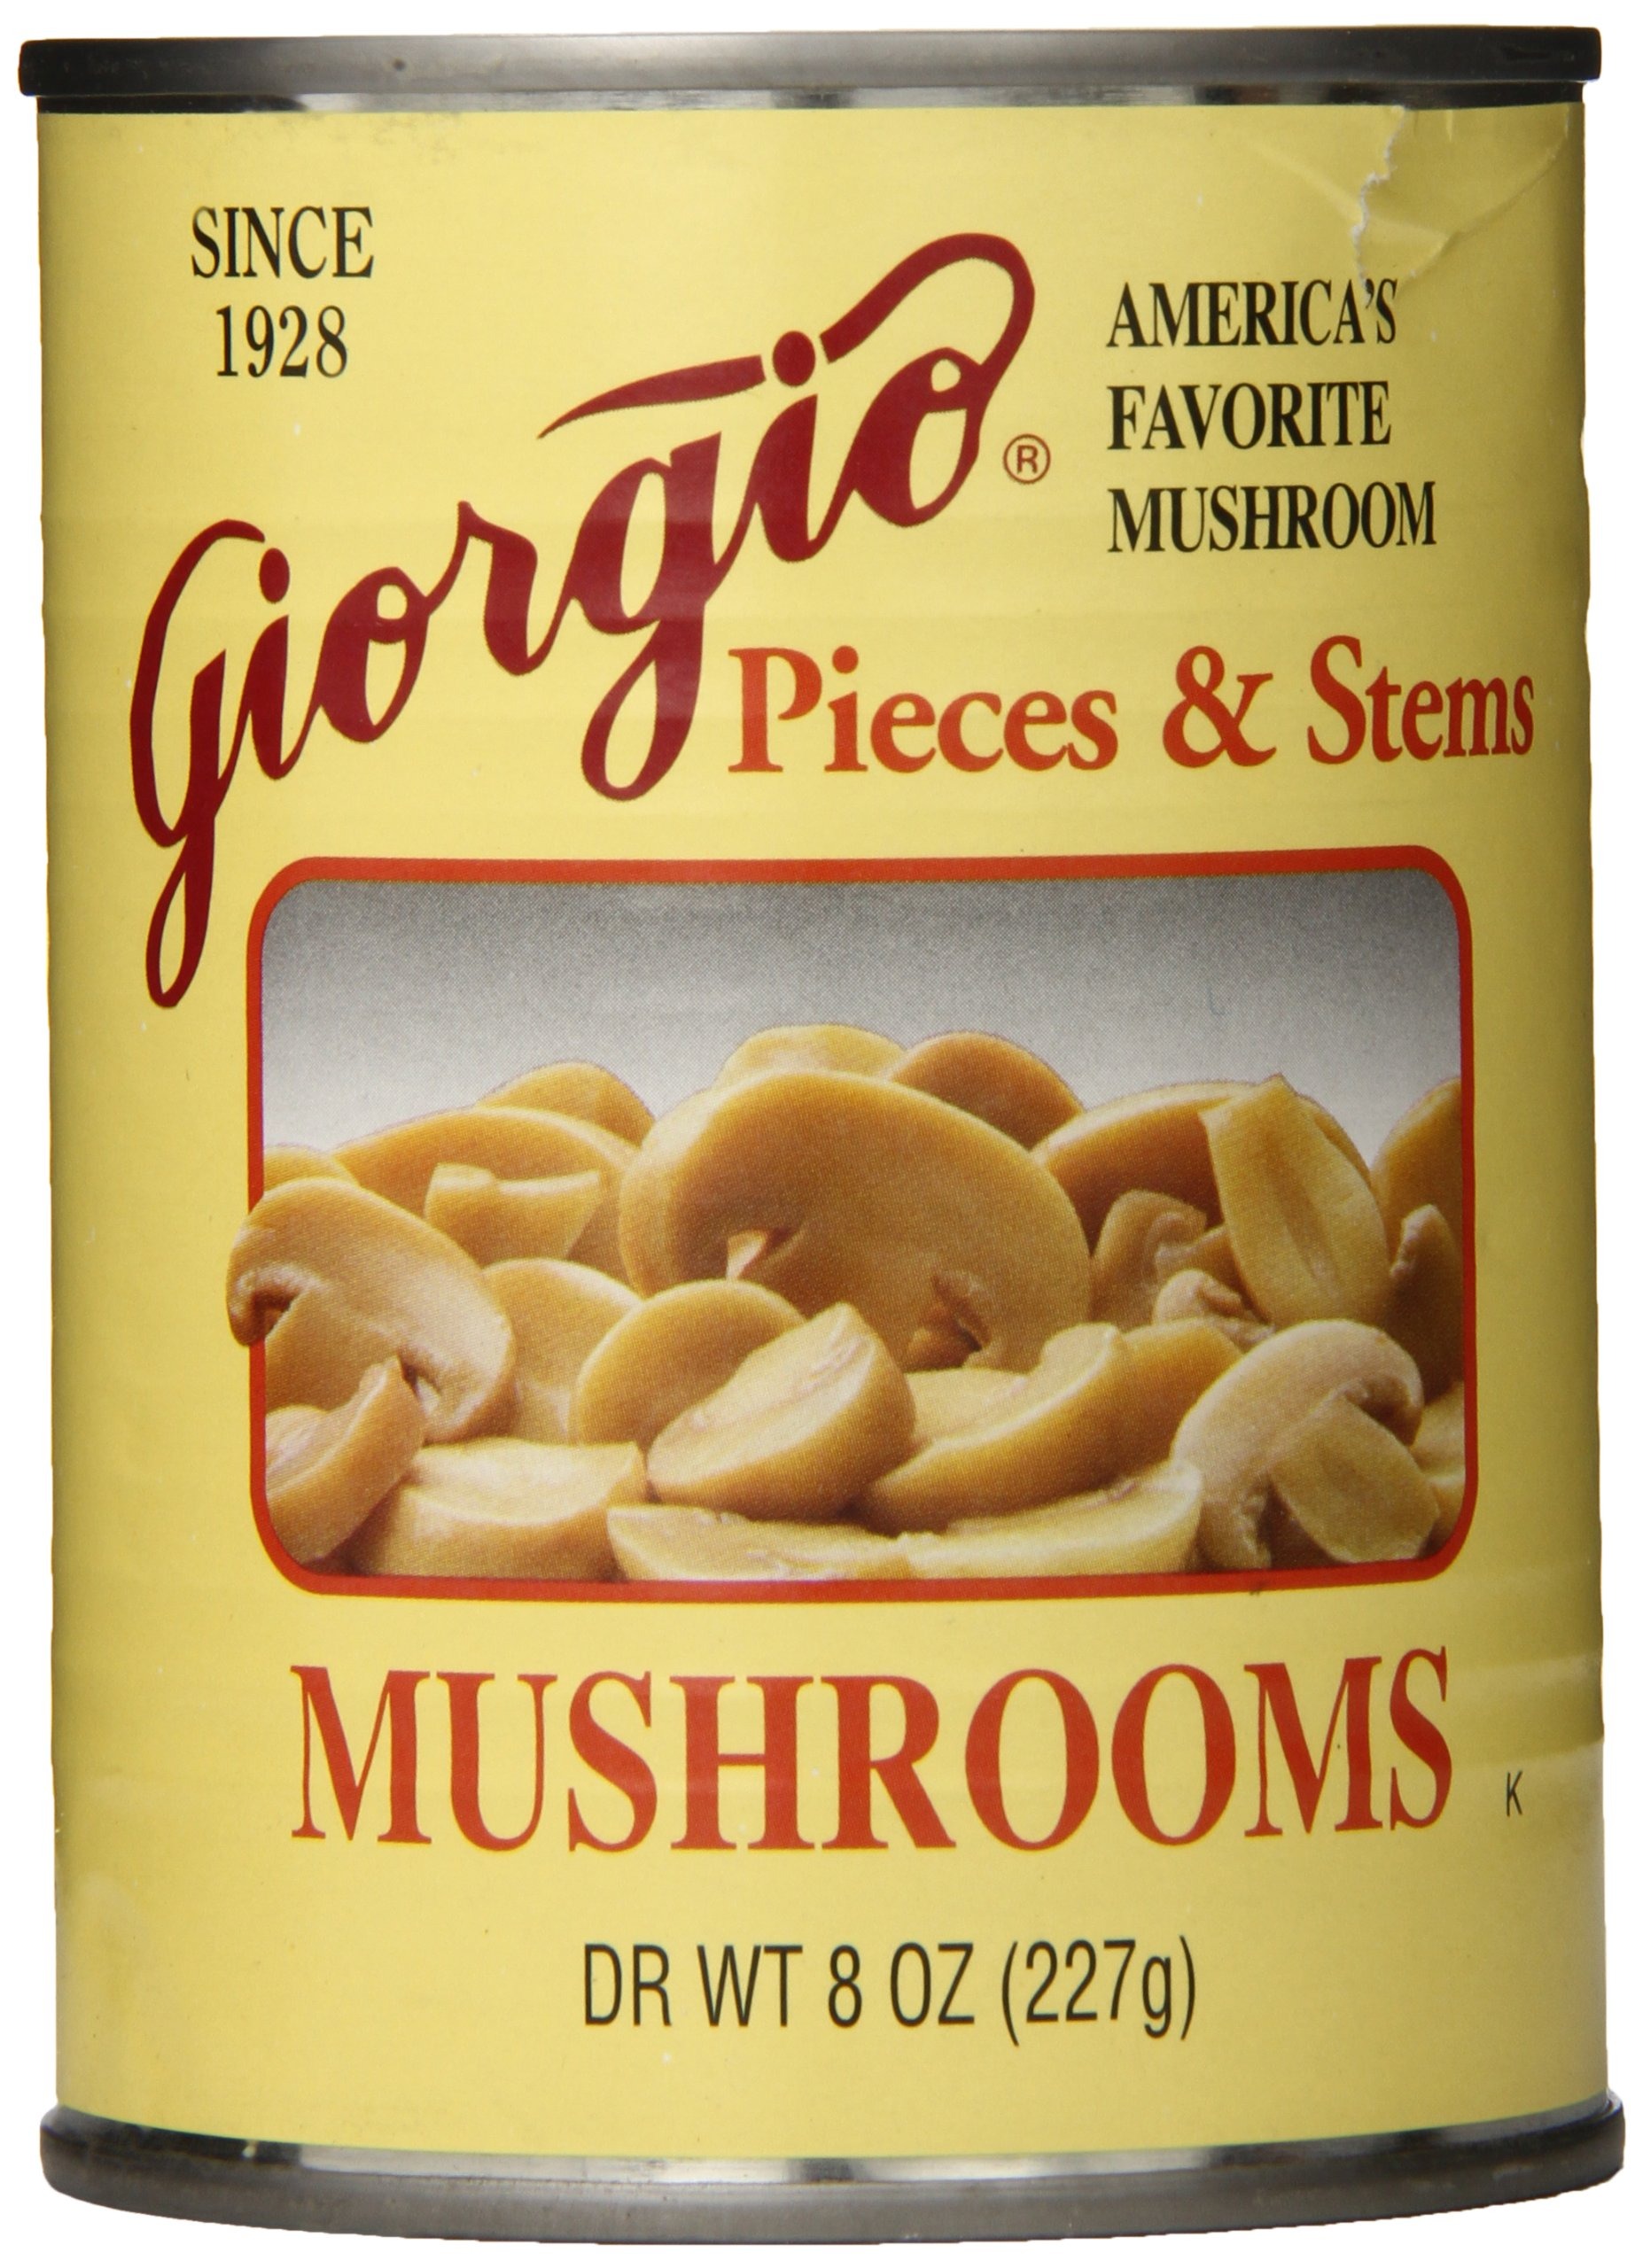
Item Name: GIORGIO MUSHROOM PIECES N STEMS 8OZ
Bullet Point 1: These high quality mushrooms bring out the best in spaghetti sauces, soups, casseroles and just about any dish you can dream up
Bullet Point 2: Giorgio Mushroom Pieces and Stems come pre-sliced so you can just drop them into your recipe without the need to chop
Bullet Point 3: Item Package Weight: 0.949lb
Bullet Point 4: Item Package Dimension: 7.366cm L x 7.366cm W x 9.398cm H
Value: 8.0
Unit: Ounce

Price: 1.96